Operation Hickory

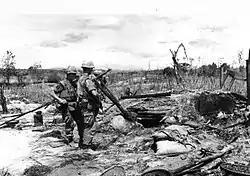
PAVN bunker discovered by 3/4 Marines on 18 May 1967

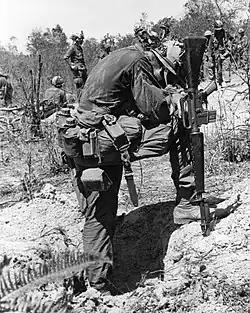
A 9th Regiment Marine mourns the loss of a friend

On the morning of 18 May, the 2nd Battalion, 26th Marines and the 2nd Battalion, 9th Marines, advanced north from Con Thien to press any PAVN against a blocking force from the 3rd Battalion, 4th Marines that landed by helicopters on the Bến Hải River. At 10:00, 2/26 Marines made contact with two PAVN Battalions in bunkers and trenches. The 2/9 Marines joined 2/26 Marines and fought a running battle until nightfall. 5 Marines were killed and 142 were wounded, while 31 PAVN were killed. That night 75 radar-controlled airstrikes were called in on the bunker complex. At 07:00 on 19 May after 2 hours of artillery preparation (in which short rounds killed 3 Marines), the 2/26 Marines proceeded to attack the bunker complex, overrunning it by 10:30 killing 34 PAVN. At 13:30, 2/9 Marines met heavy automatic weapons and mortar fire and an M48 tank moved up to silence the PAVN positions with canister fire. Two M48s were later knocked out by RPG-2 fire and 2/9 Marines suffered 7 killed and 12 wounded.